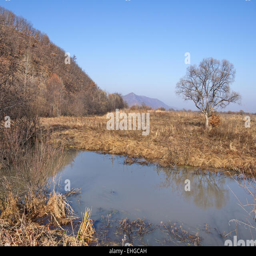
autumn sunny day on the bank of a stream